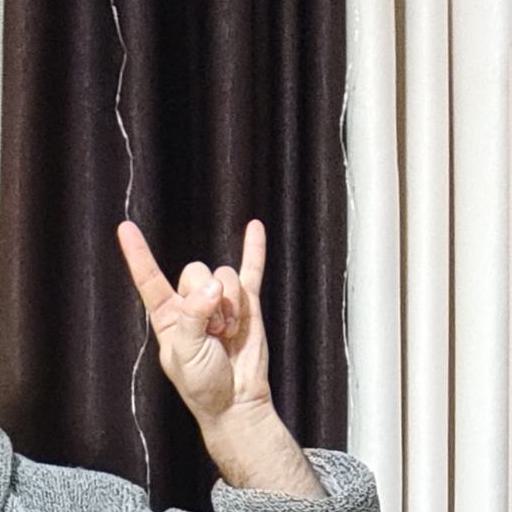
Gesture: rock